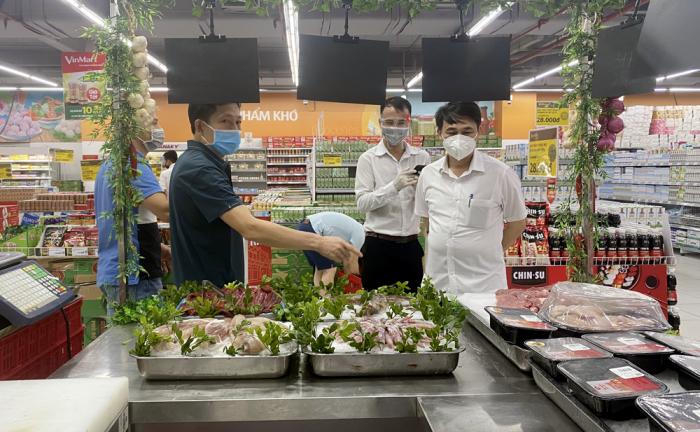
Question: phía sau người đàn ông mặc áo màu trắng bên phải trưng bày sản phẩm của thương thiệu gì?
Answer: chin-su